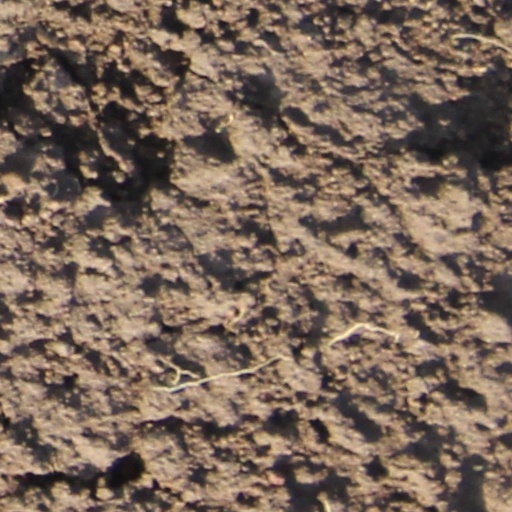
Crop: wheat